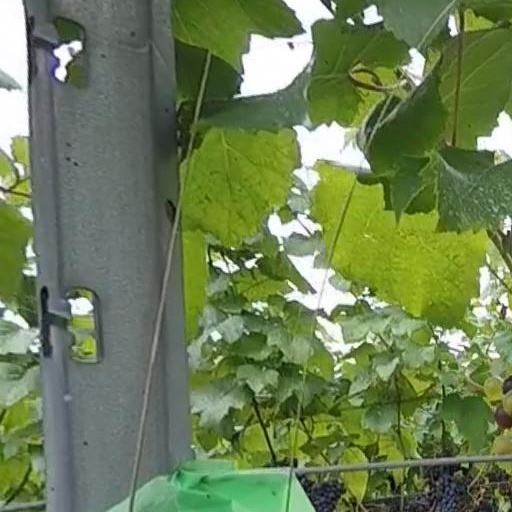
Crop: grape